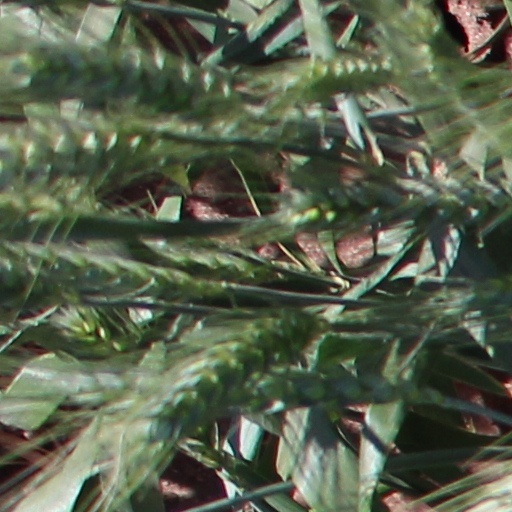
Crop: wheat